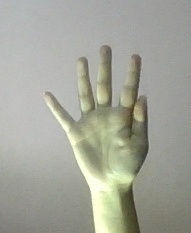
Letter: sheen